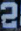
Number: 2